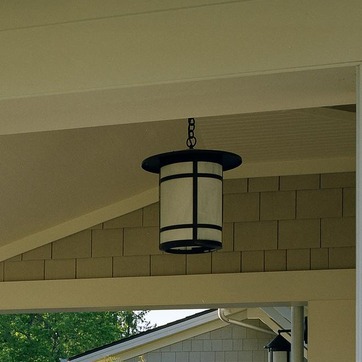
Material: glass